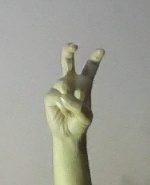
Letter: toot